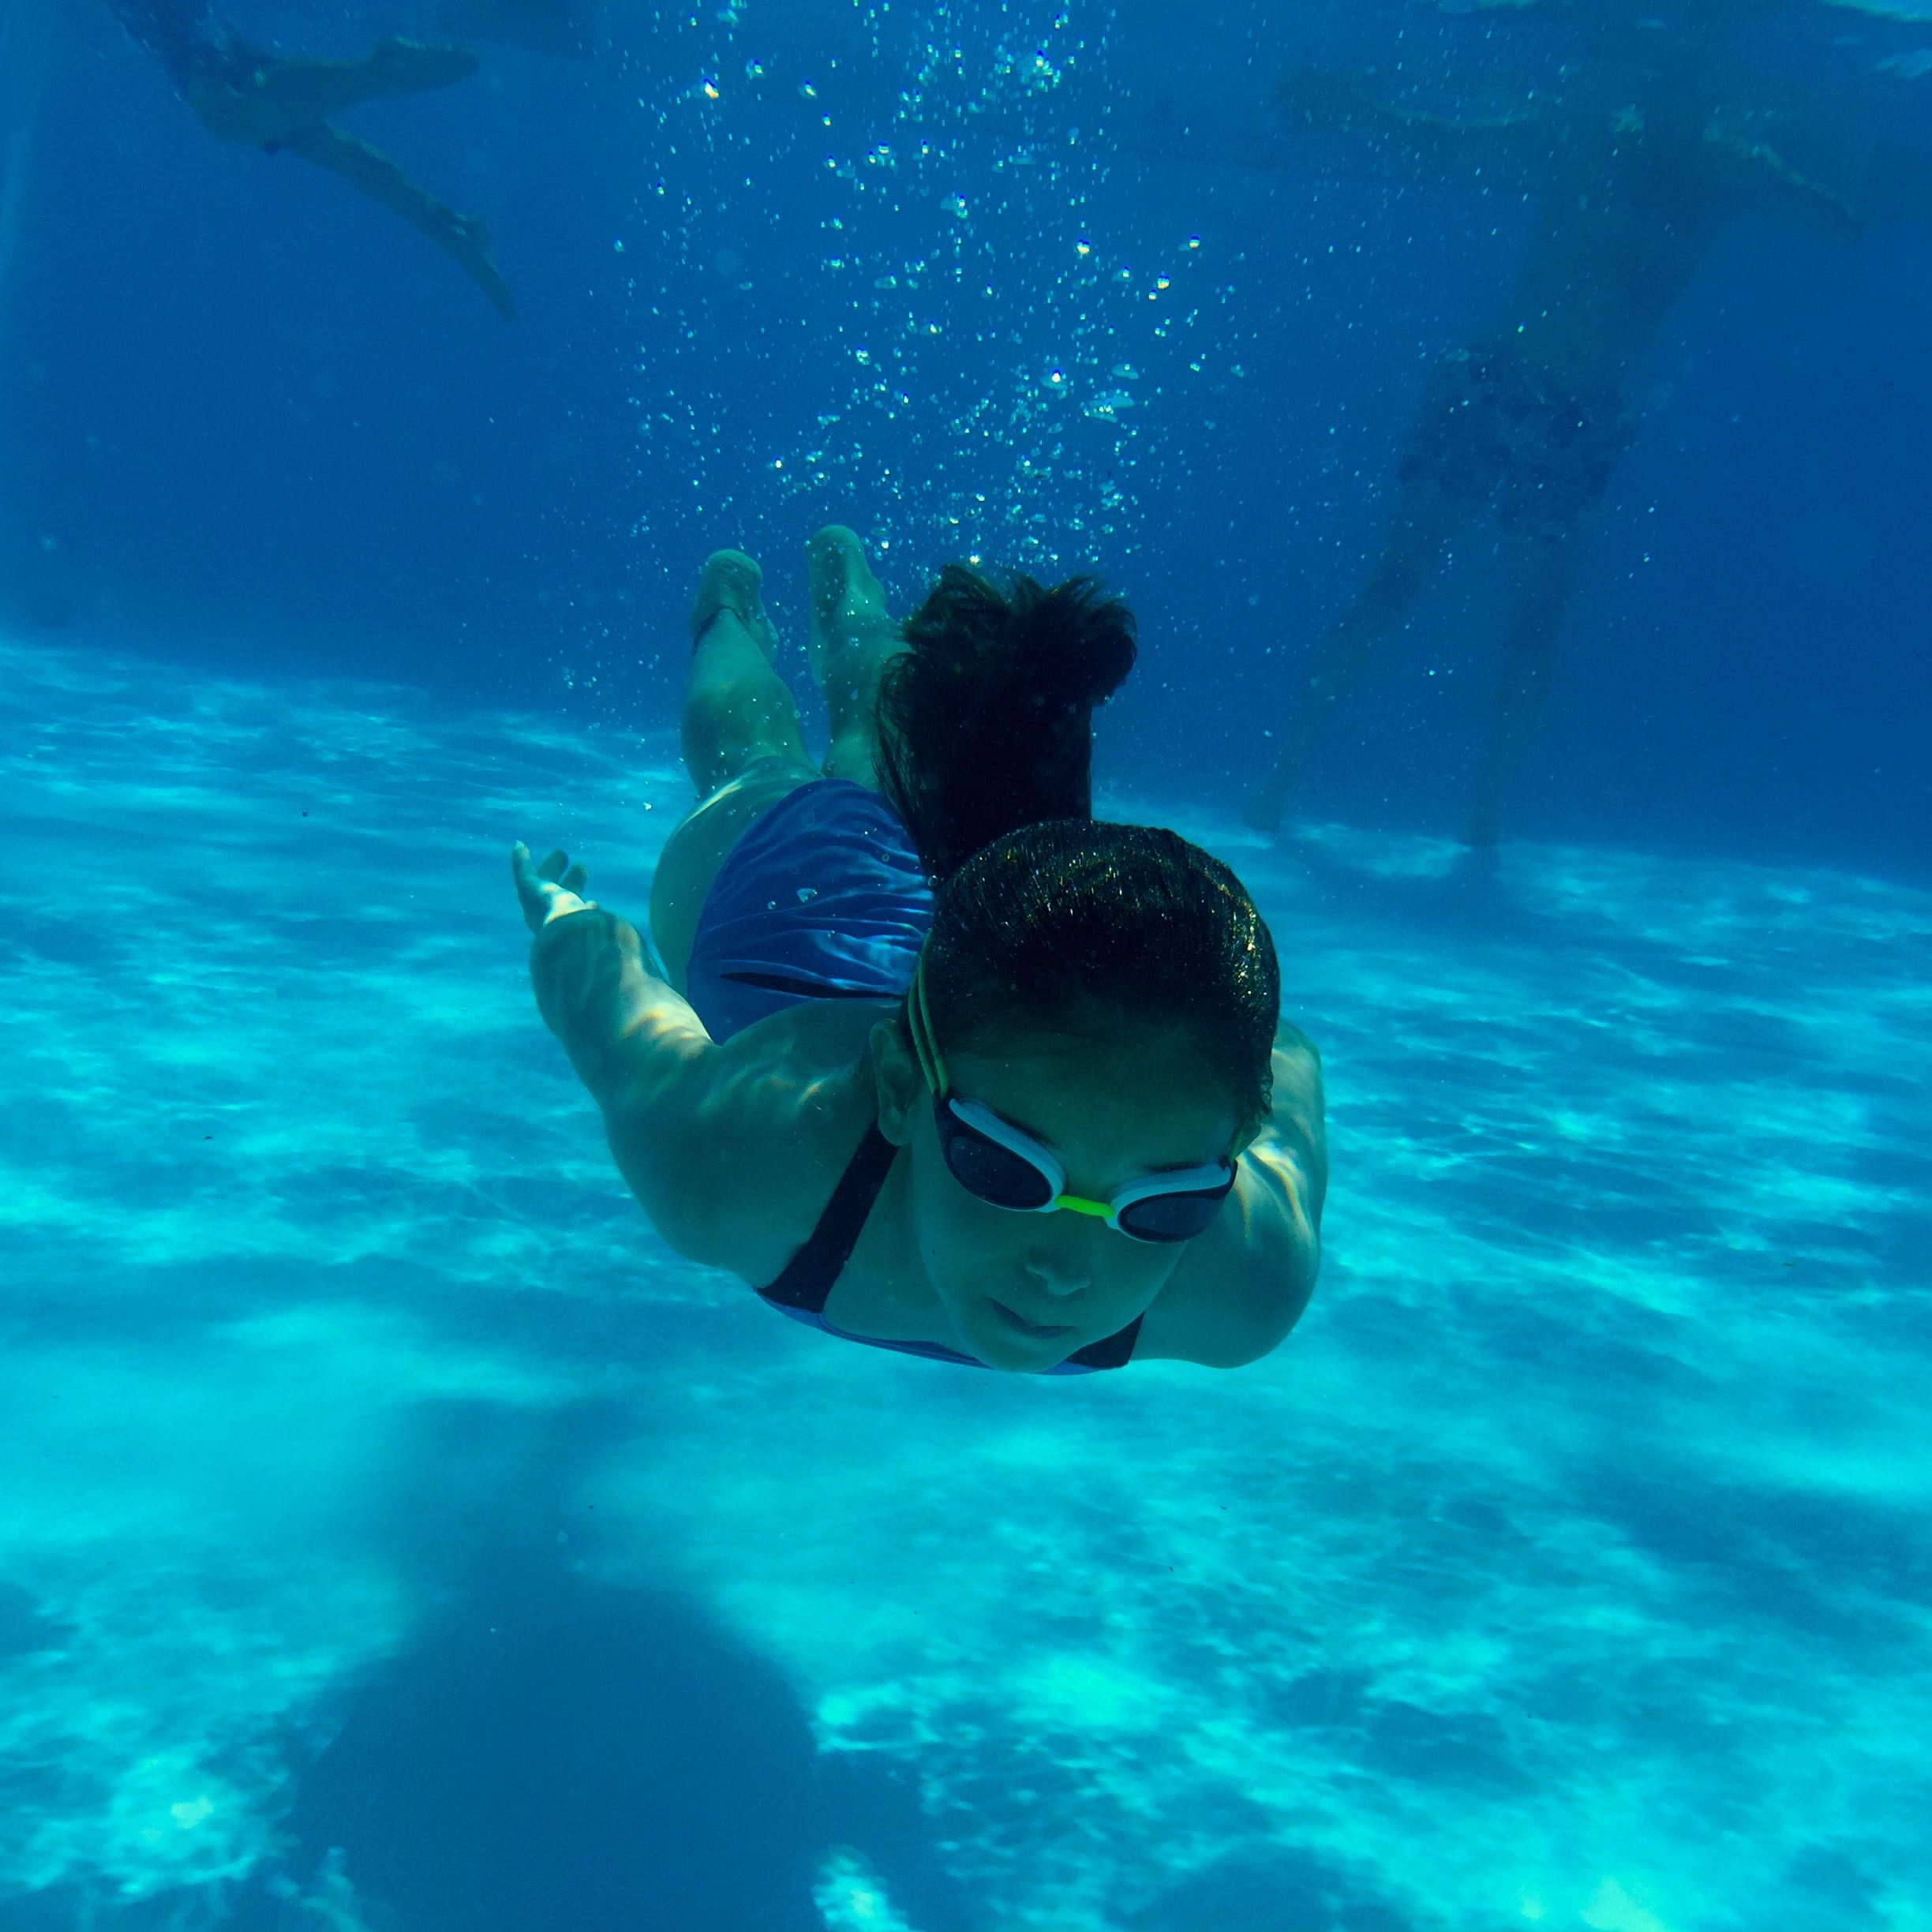
sea, water, ocean, girl, sport, summer, recreation, diving, pool, underwater, swimming pool, biology, holiday, blue, lifestyle, healthy, swimming, activity, reef, freediving, sports, joy, sw, active, snorkeling, water sport, active lifestyle, scuba diving, outdoor recreation, marine biology, underwater diving